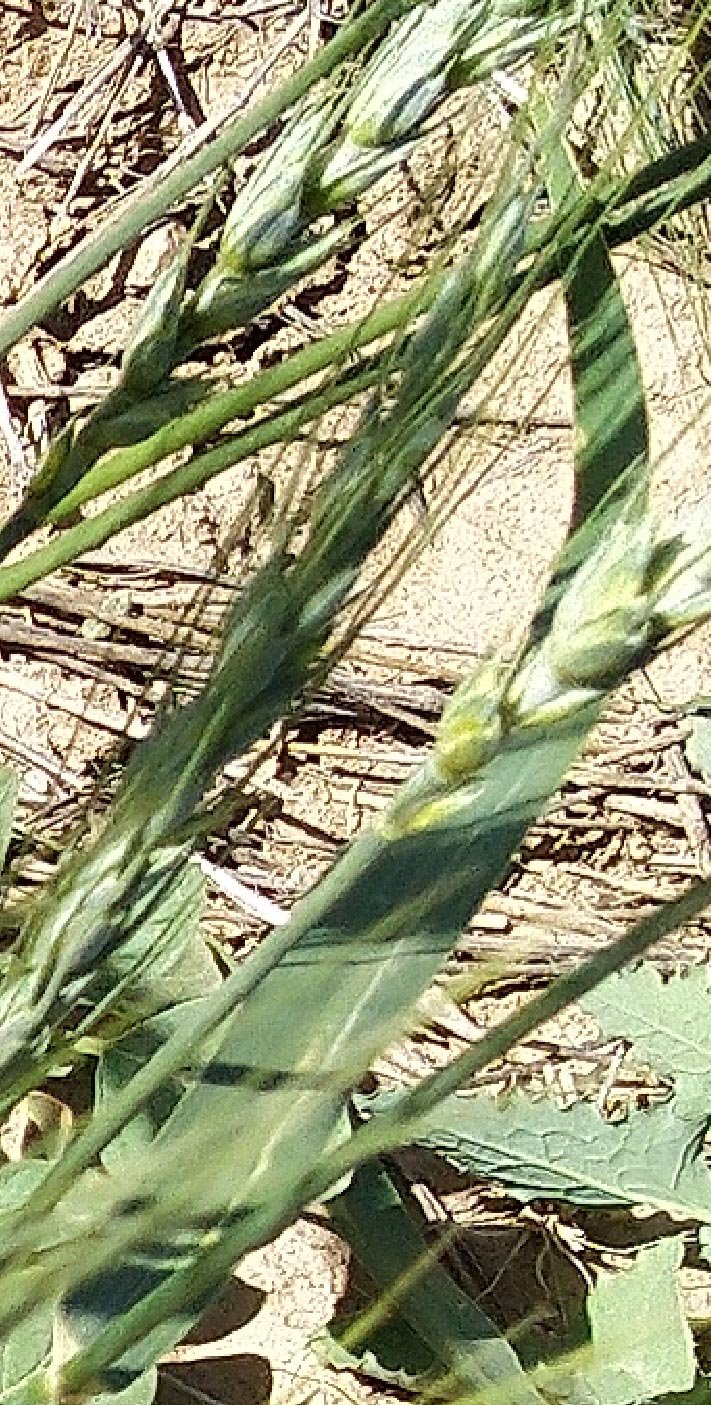
Label: Wheat___Healthy